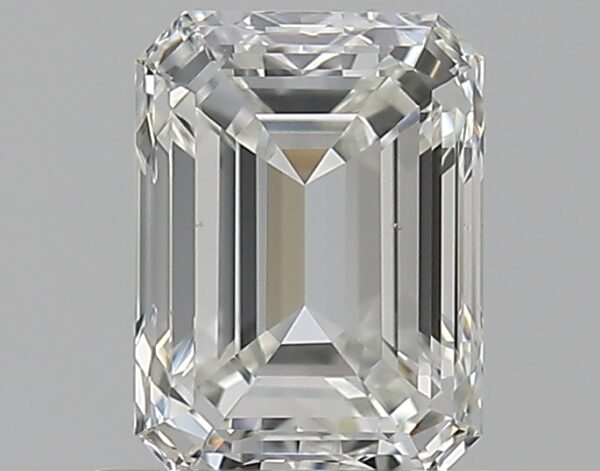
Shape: emerald
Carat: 0.75
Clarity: VS1
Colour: I
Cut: EX
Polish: EX
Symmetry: VG
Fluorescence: N
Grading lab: GIA
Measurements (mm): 5.93 x 4.39 x 2.9